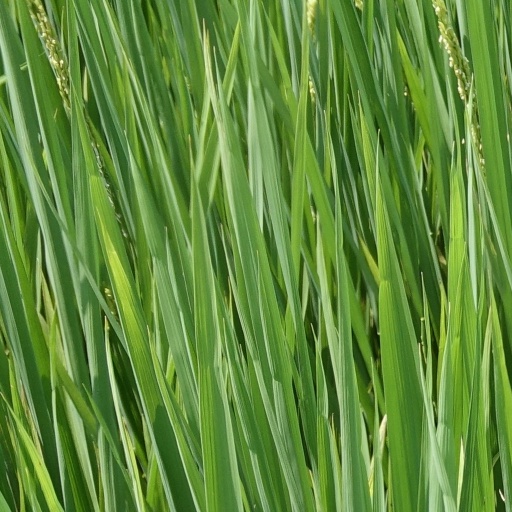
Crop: rice